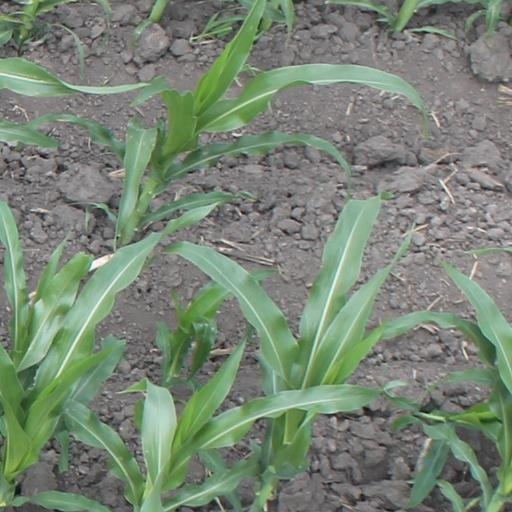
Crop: maize; corn